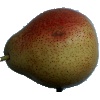
Label: Pear Forelle 1